Henry II of England

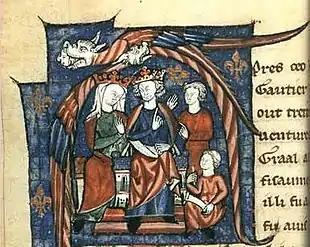
14th-century depiction of Henry and Eleanor holding court

On landing in England on 8 December 1154, Henry quickly took oaths of loyalty from some of the barons and was then crowned alongside Eleanor at Westminster Abbey on 19 December. At the coronation Henry wore one of the imperial crowns his mother brought back from Germany; they had once belonged to Emperor Henry V. The royal court was gathered in April 1155, where the barons swore fealty to the King and his sons. Several potential rivals still existed, including Stephen's son William and Henry's brothers Geoffrey and William, but they all died in the next few years, leaving Henry's position secure. Nonetheless, Henry inherited a difficult situation in England, as the kingdom had suffered extensively during the civil war. In many parts of the country the fighting had caused serious devastation, although some other areas remained largely unaffected. Numerous "adulterine", or unauthorised, castles had been built as bases for local lords. The authority of the royal forest law had collapsed in large parts of the country. The King's income had declined seriously and royal control over the coin mints remained limited.